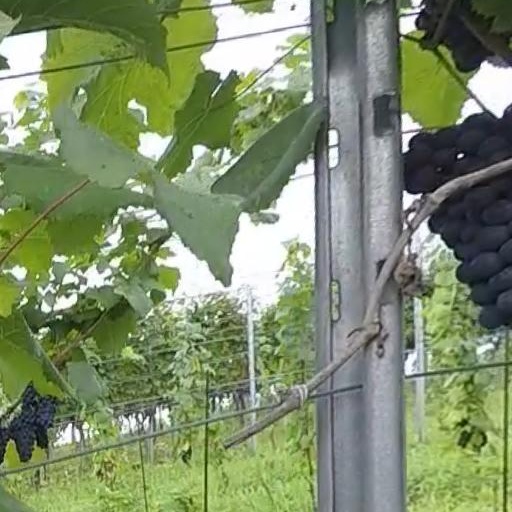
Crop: grape